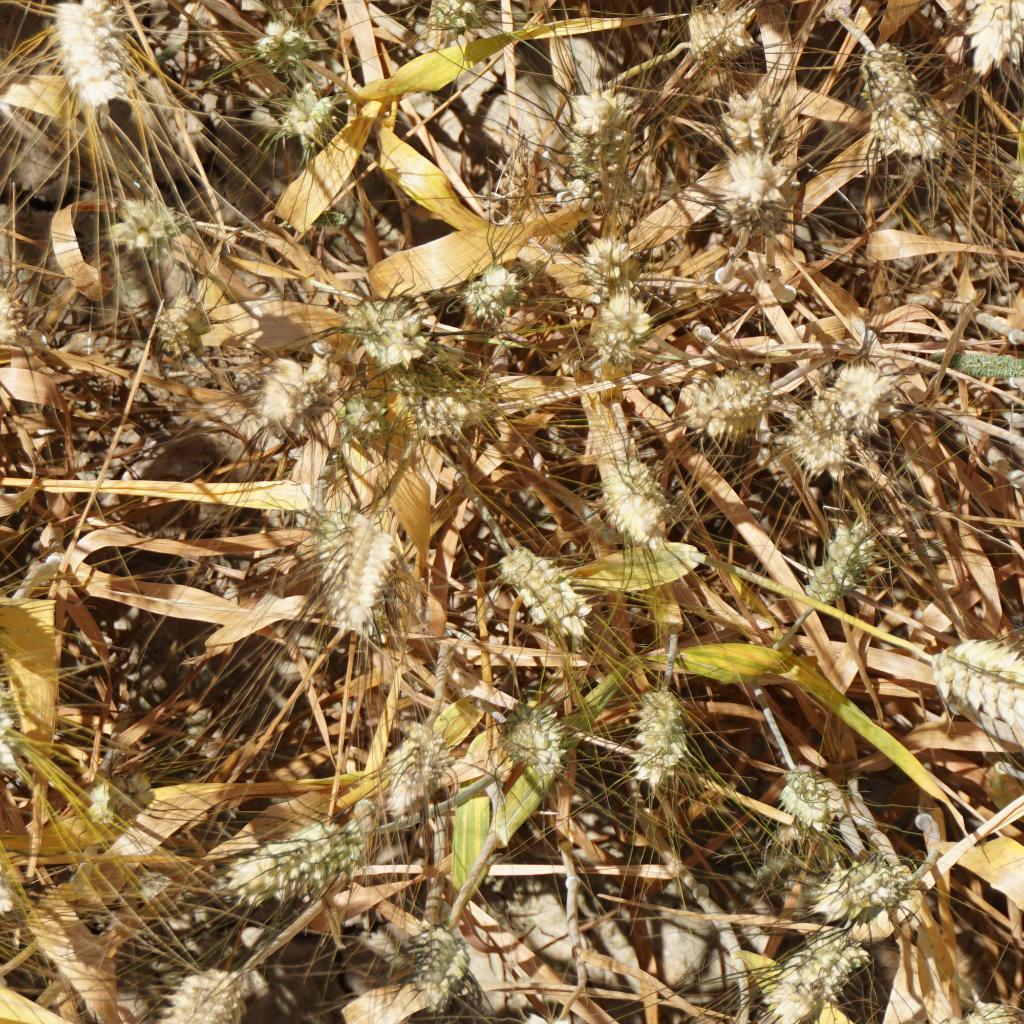
Country: France
Location: Gréoux
Wheat development stage: Filling - Ripening